Kennerley Old Style

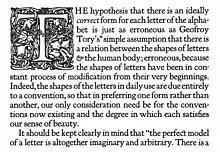
The first page of Goudy's book "Elements of Lettering" (1922), set in Kennerley Old Style by his wife Bertha and printed by his friend Mitchell Kennerley.

Kennerley Old Style is a serif typeface designed by Frederic Goudy. Kennerley is a Venetian "old-style" serif design, with an organic structure loosely influenced by Italian and Dutch printing traditions of the Renaissance and early modern period and low stroke contrast giving a feeling of roundness and softness. It was named for New York publisher Mitchell Kennerley, who advanced Goudy money to complete the design. While Goudy had already designed 18 other typefaces, it was one of Goudy's most successful early designs in his own style. The regular or roman style was designed in 1911, the italic in 1918; bold styles followed in 1924.